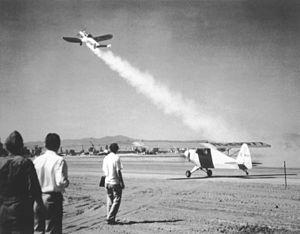
L'ERCO Ercoupe était un monoplan à aile basse qui fut conçu et initialement produit aux États-Unis par l'Engineering and Research Corporation, peu avant le début de la Seconde Guerre mondiale. Après la guerre, plusieurs autres constructeurs aéronautiques continuèrent sa production ; l'ultime modèle, le Mooney M-10, vola pour la première fois en 1968 et la dernière année modèle fut 1970.
Le laboratoire d'aéronautique Guggenheim du California Institute of Technology est un institut de recherche spécialisé en aéronautique créé en 1926. Sous l'impulsion de Theodore von Kármán qui le dirige à partir de 1930 il crée en 1936 une activité dans le domaine de la propulsion par fusée. Les études menées sur le décollage assisté par réaction conduiront à la création en 1943 du Jet Propulsion Laboratory en accord avec l'US Army.